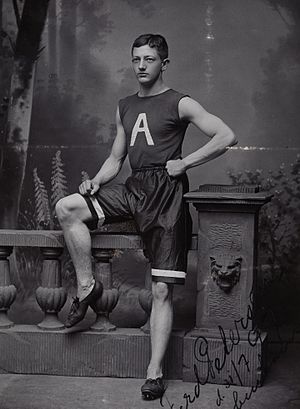
Københavns Amatør Forening
Sprinter stjernen Ferdinand Petersen 1897
Københavns Amatør Forening er en nu ikke længere eksisterende idrætsforening i København, med Frederiksberg Slotsplads som træningsplads. Sidst i 1890'erne og i de tidlige 1900'erne var det en meget stærk klub, der kun optog medlemmer, der havde vist, at de var gode idrætsfolk, bland klubbens mest kendte navne var; Ferdinand Petersen, Edgar Aabye, Jørgen Peter Müller, Ernst Schultz, Johannes Gandil. Eugen Schmidt var klubbens formand 1897-1899.